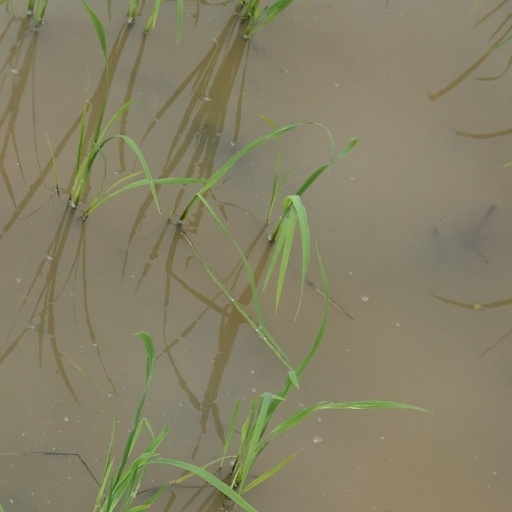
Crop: rice